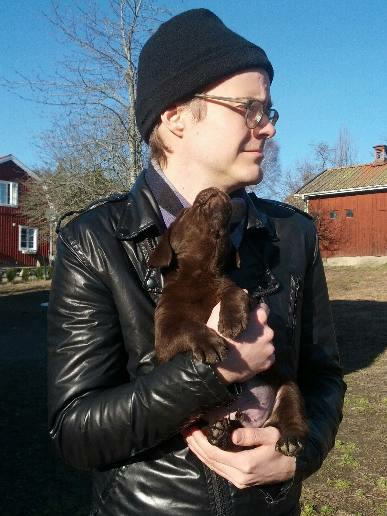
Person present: Yes